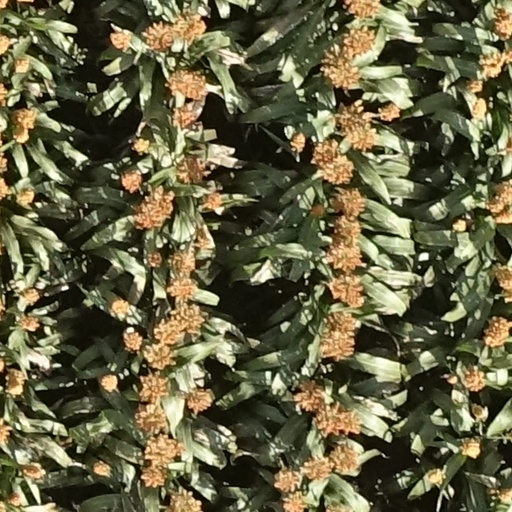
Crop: sorghum